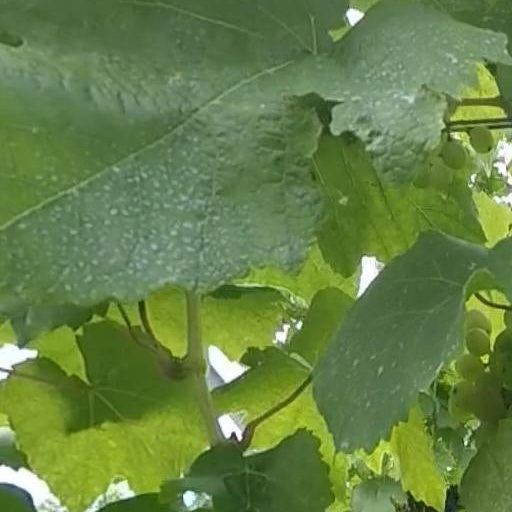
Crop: grape